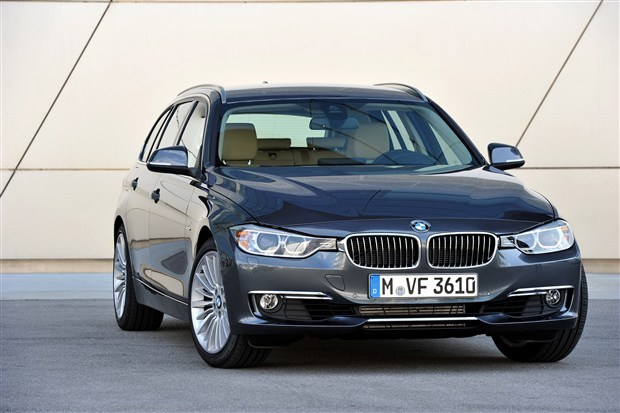
Car model: 2012 BMW 3 Series Wagon